River Line (Atlanta)

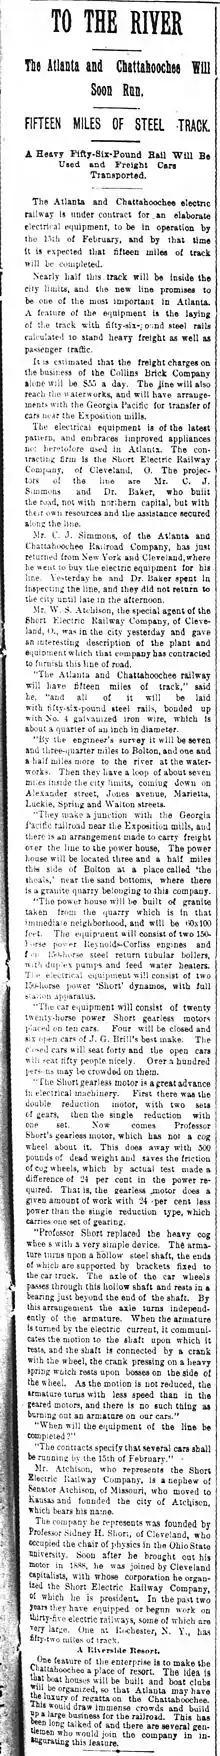
1891 Atlanta Constitution article describing plans for the River Line

The line ran from Downtown Atlanta via Marietta Street, over the Jones Avenue bridge to the English Avenue neighborhood, through which they proceeded on two routes: